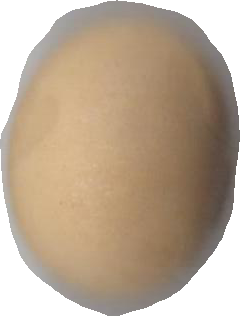
Variety: Dega